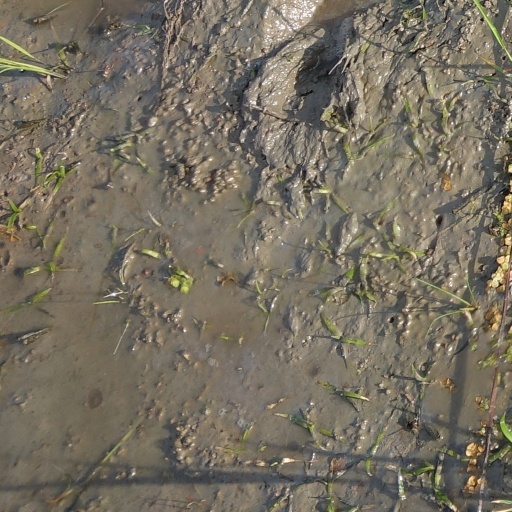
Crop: rice